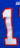
Number: 1